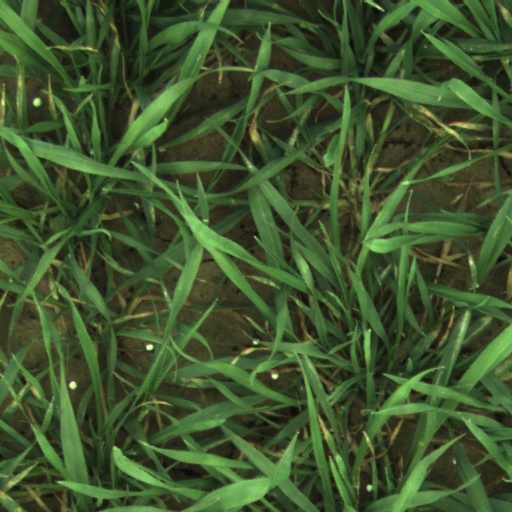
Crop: wheat